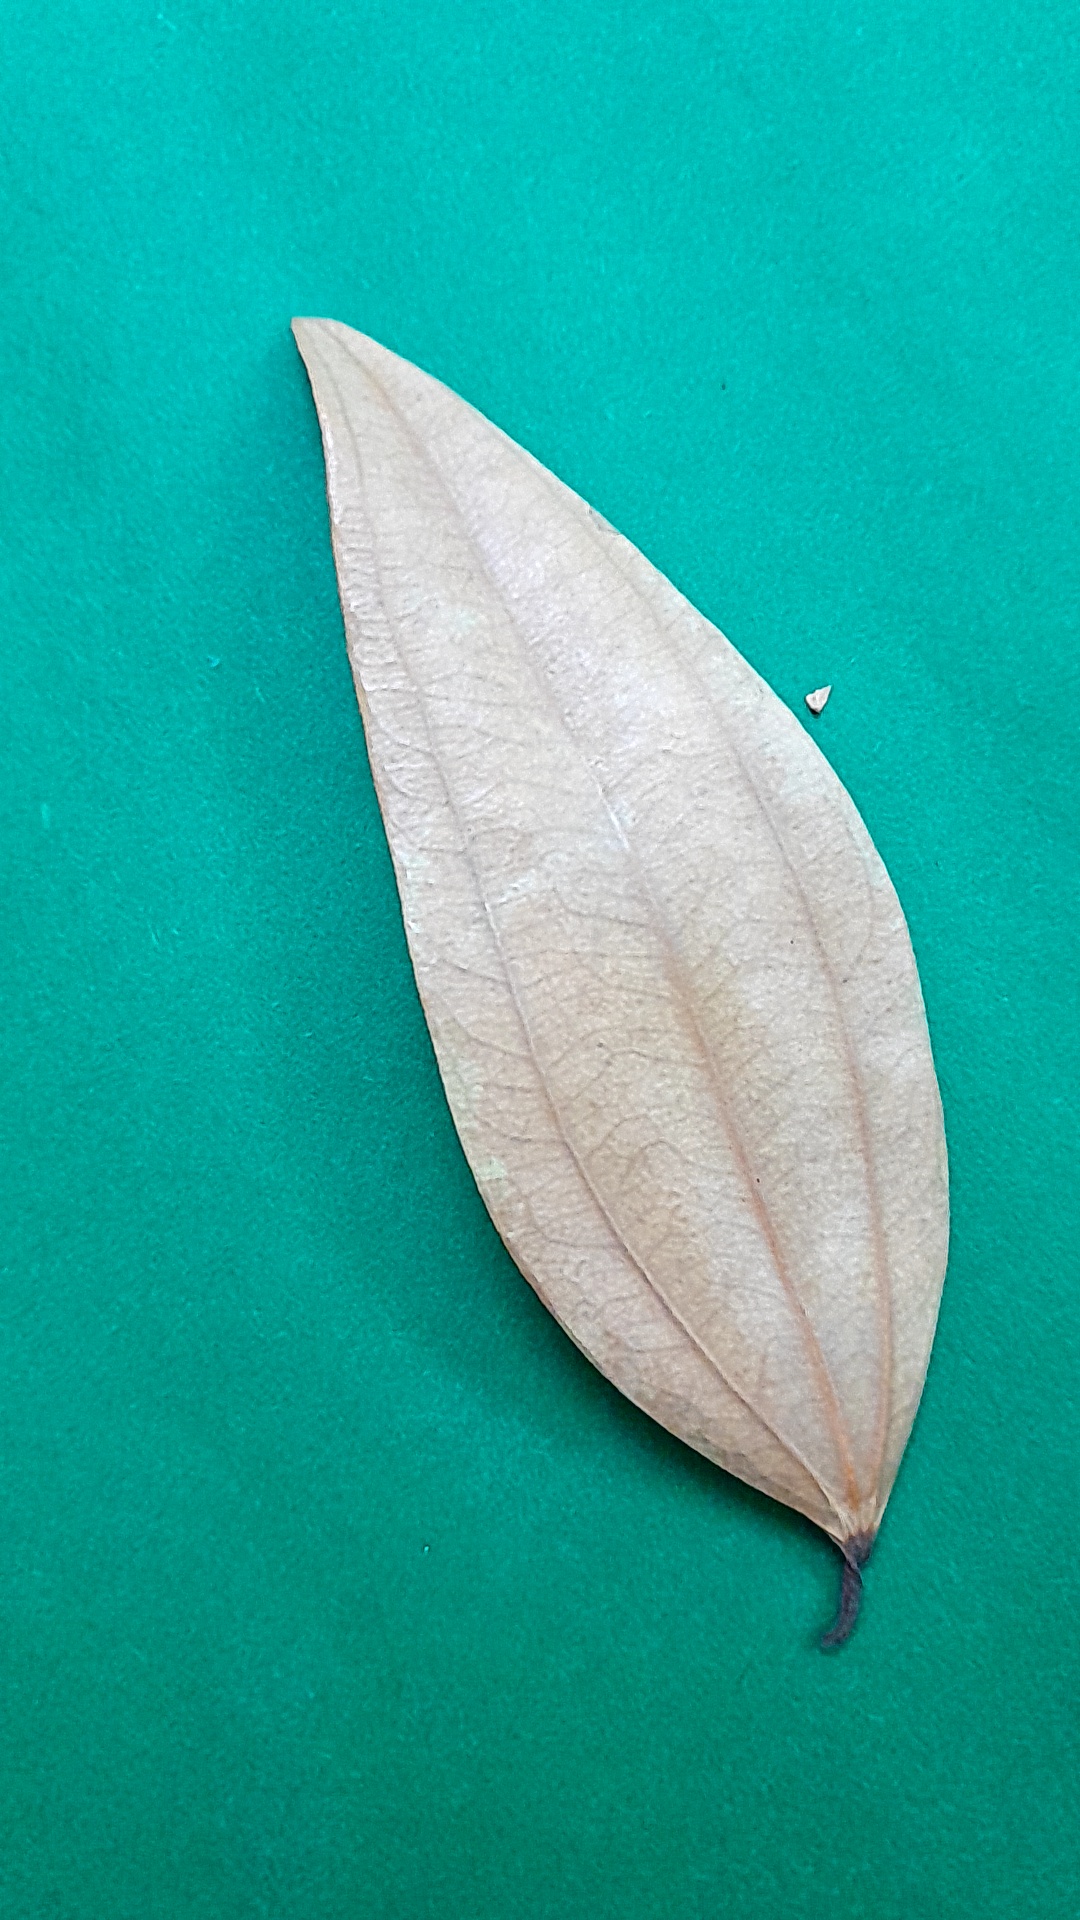
Label: Dry Leaf